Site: brandenburg
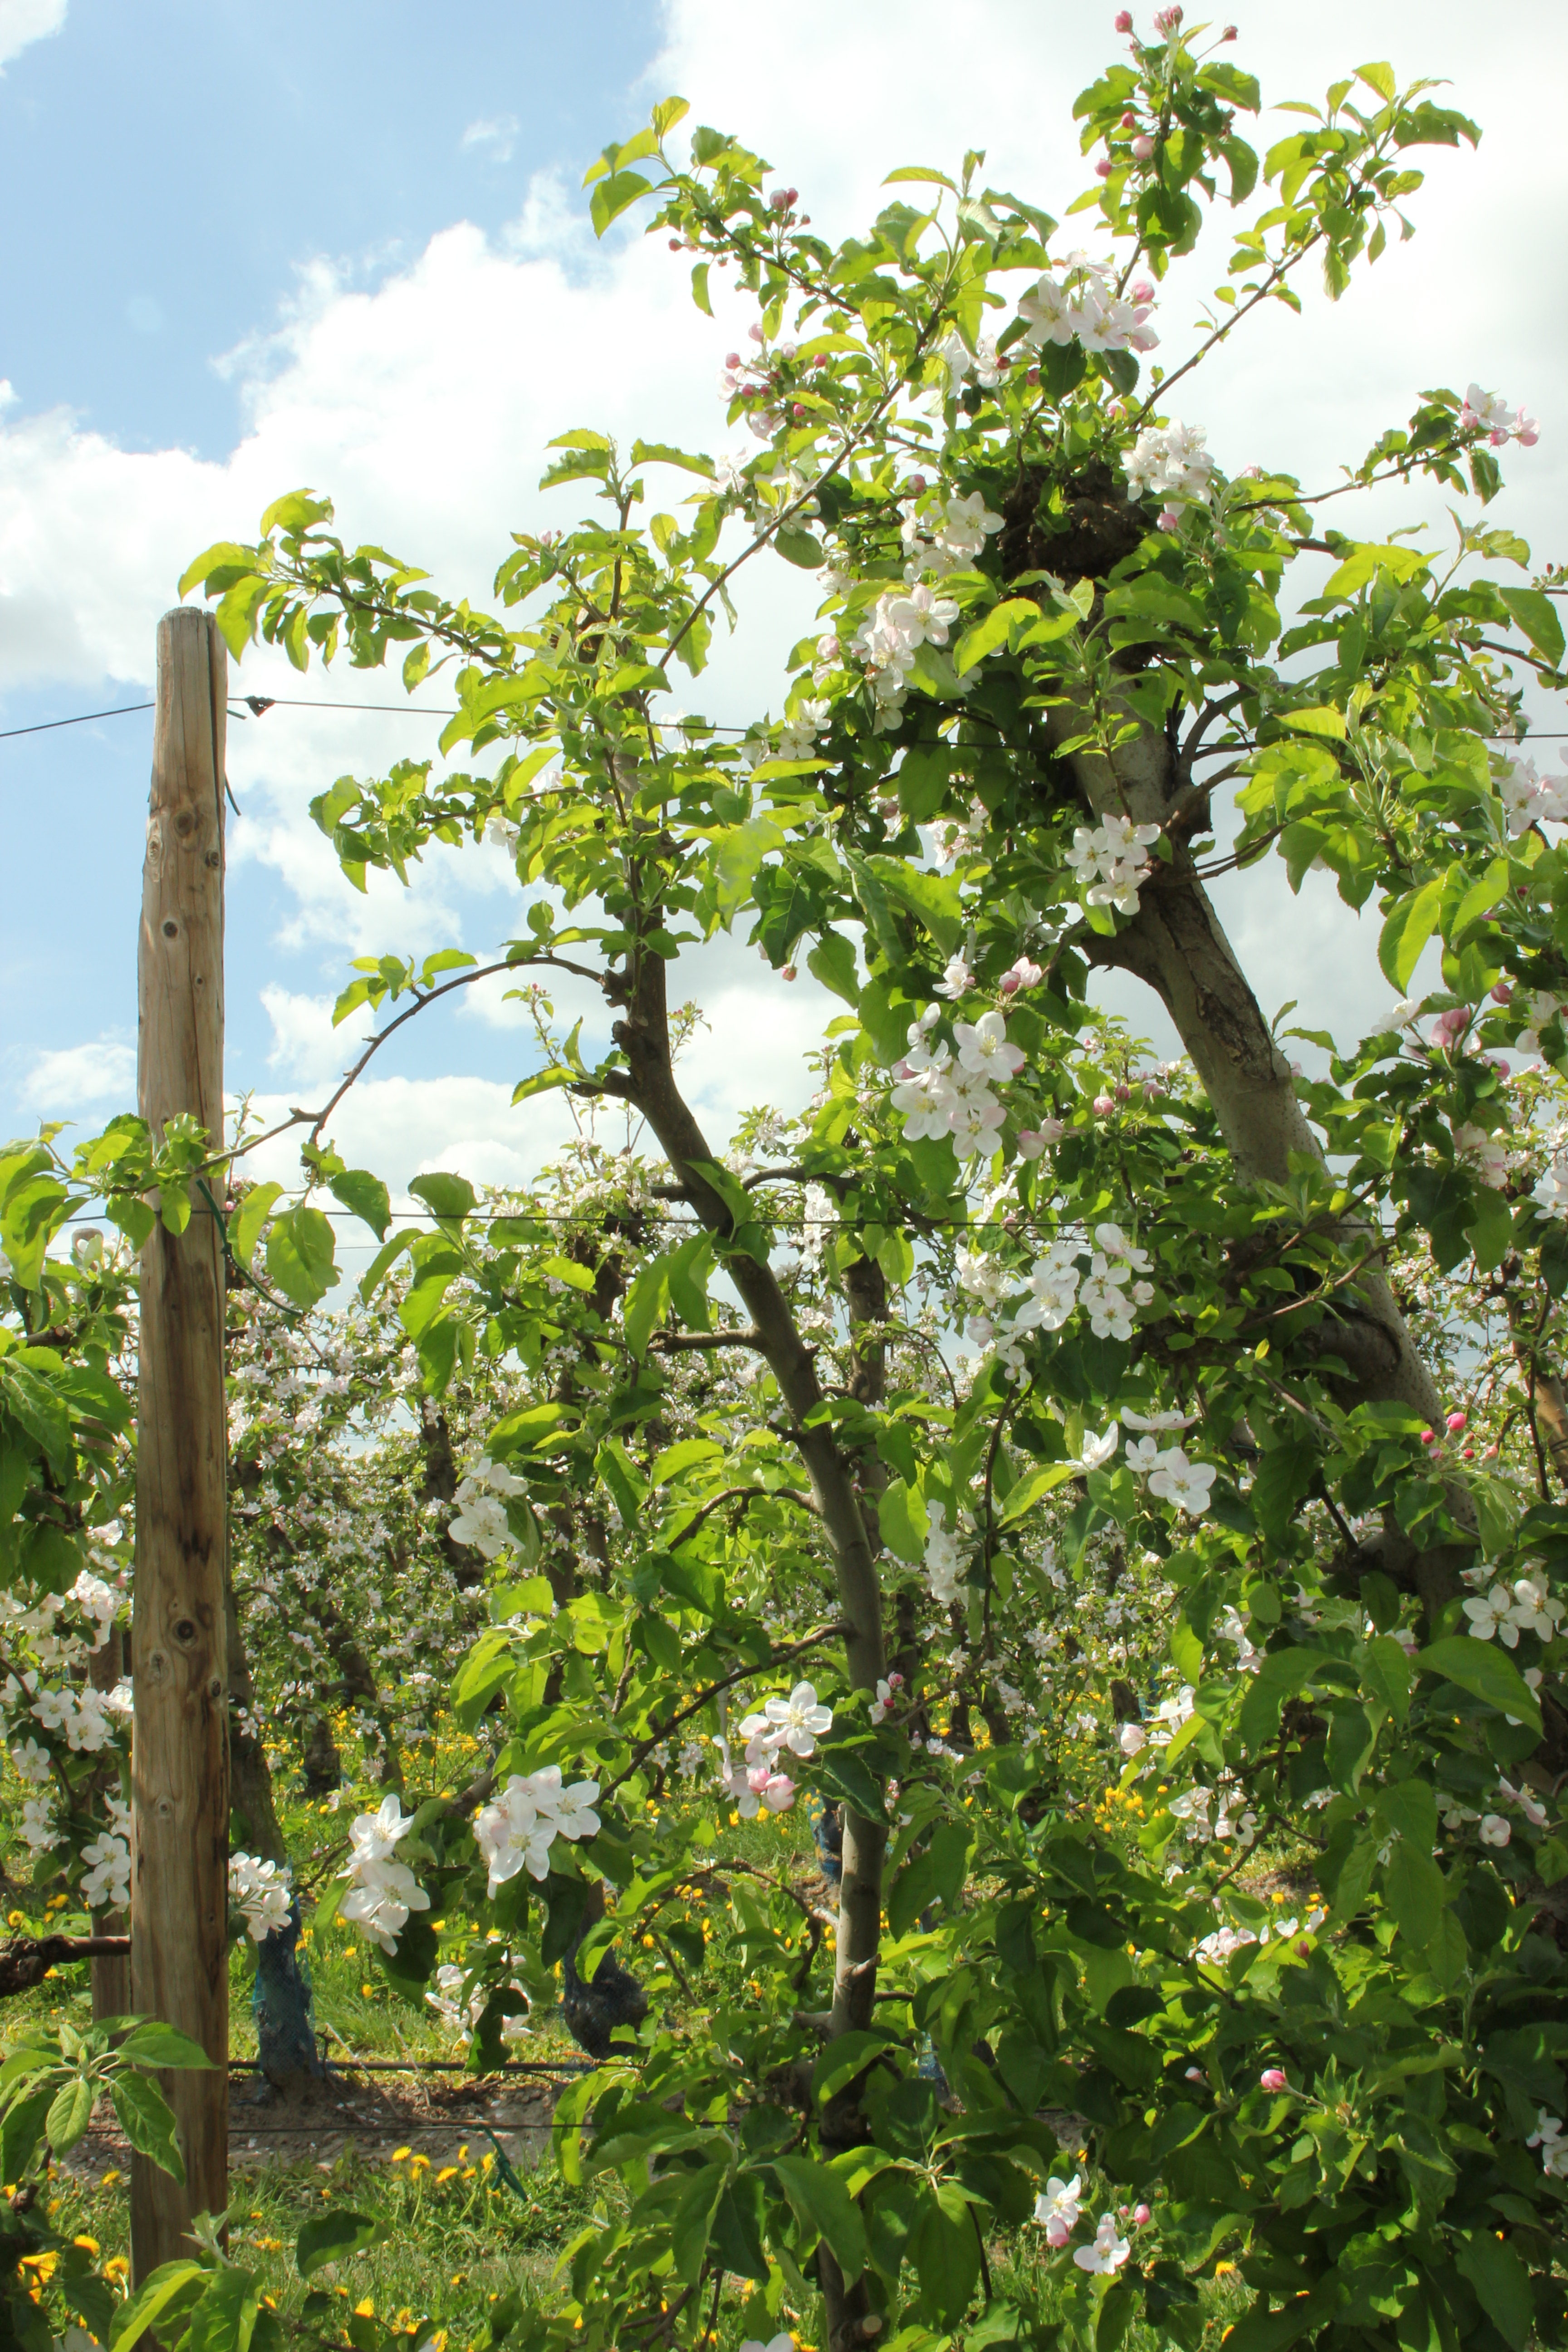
Growth stage (BBCH 65): Flowering